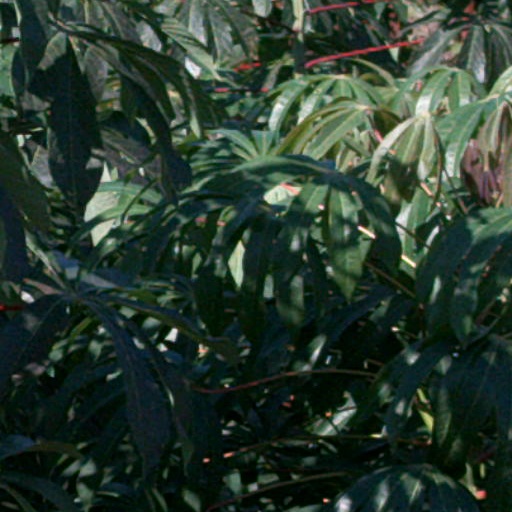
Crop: cassava